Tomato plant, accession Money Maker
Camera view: vertical (180 deg); turntable rotation: 120 degrees
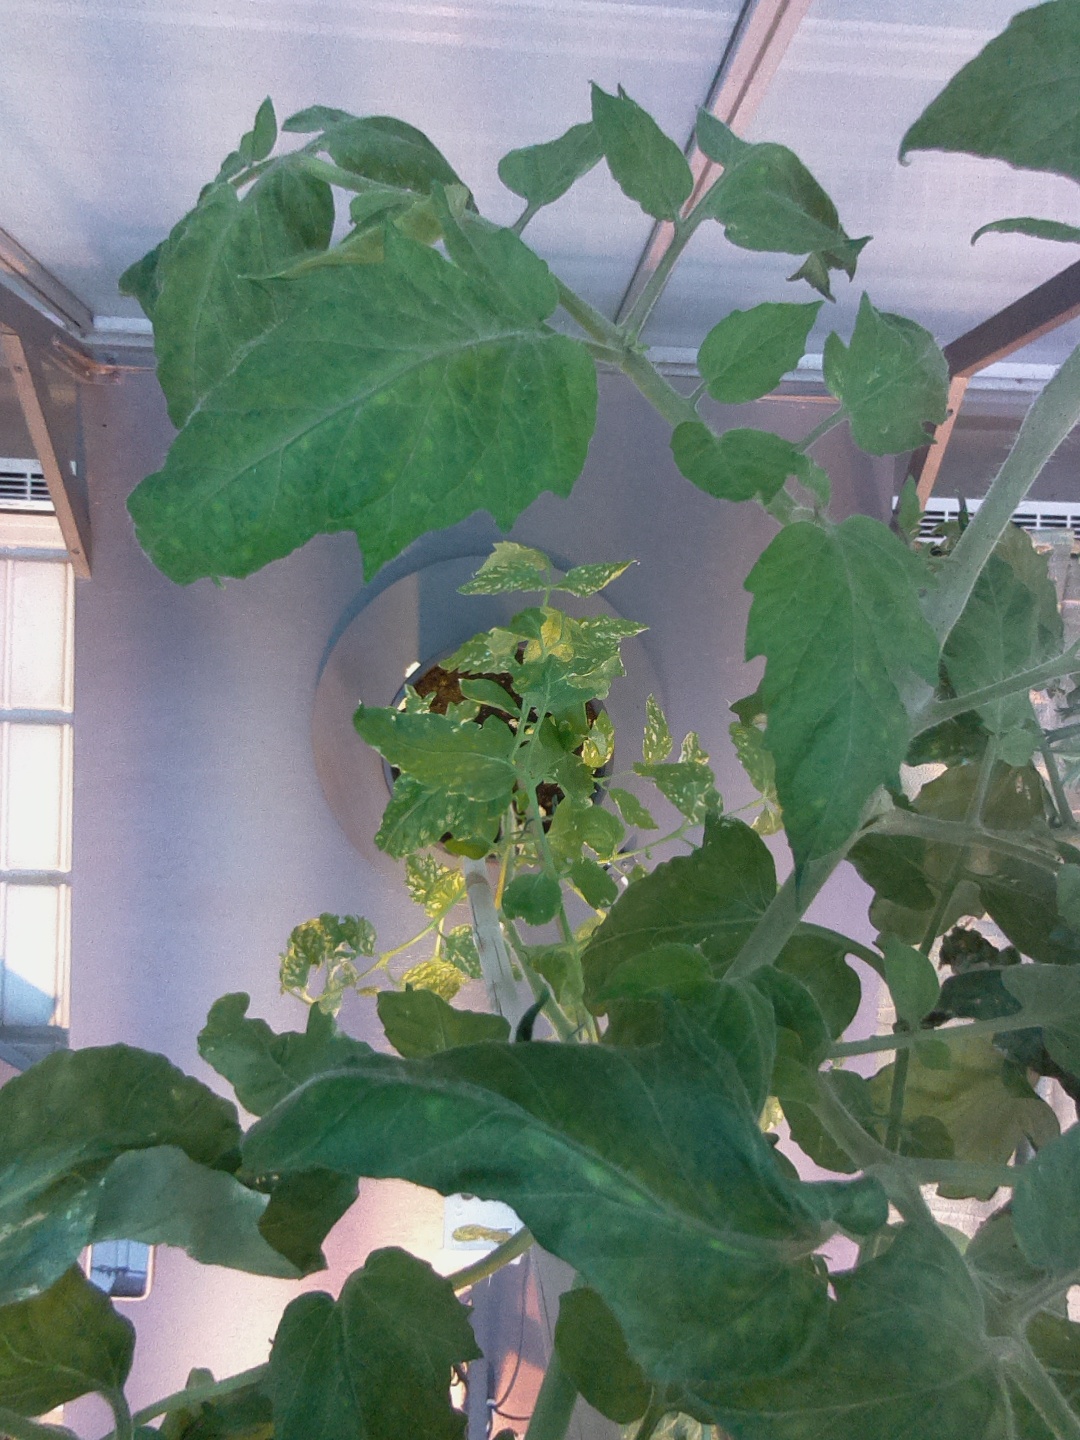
BBCH growth stage 73: 30%-40% of final fruit size